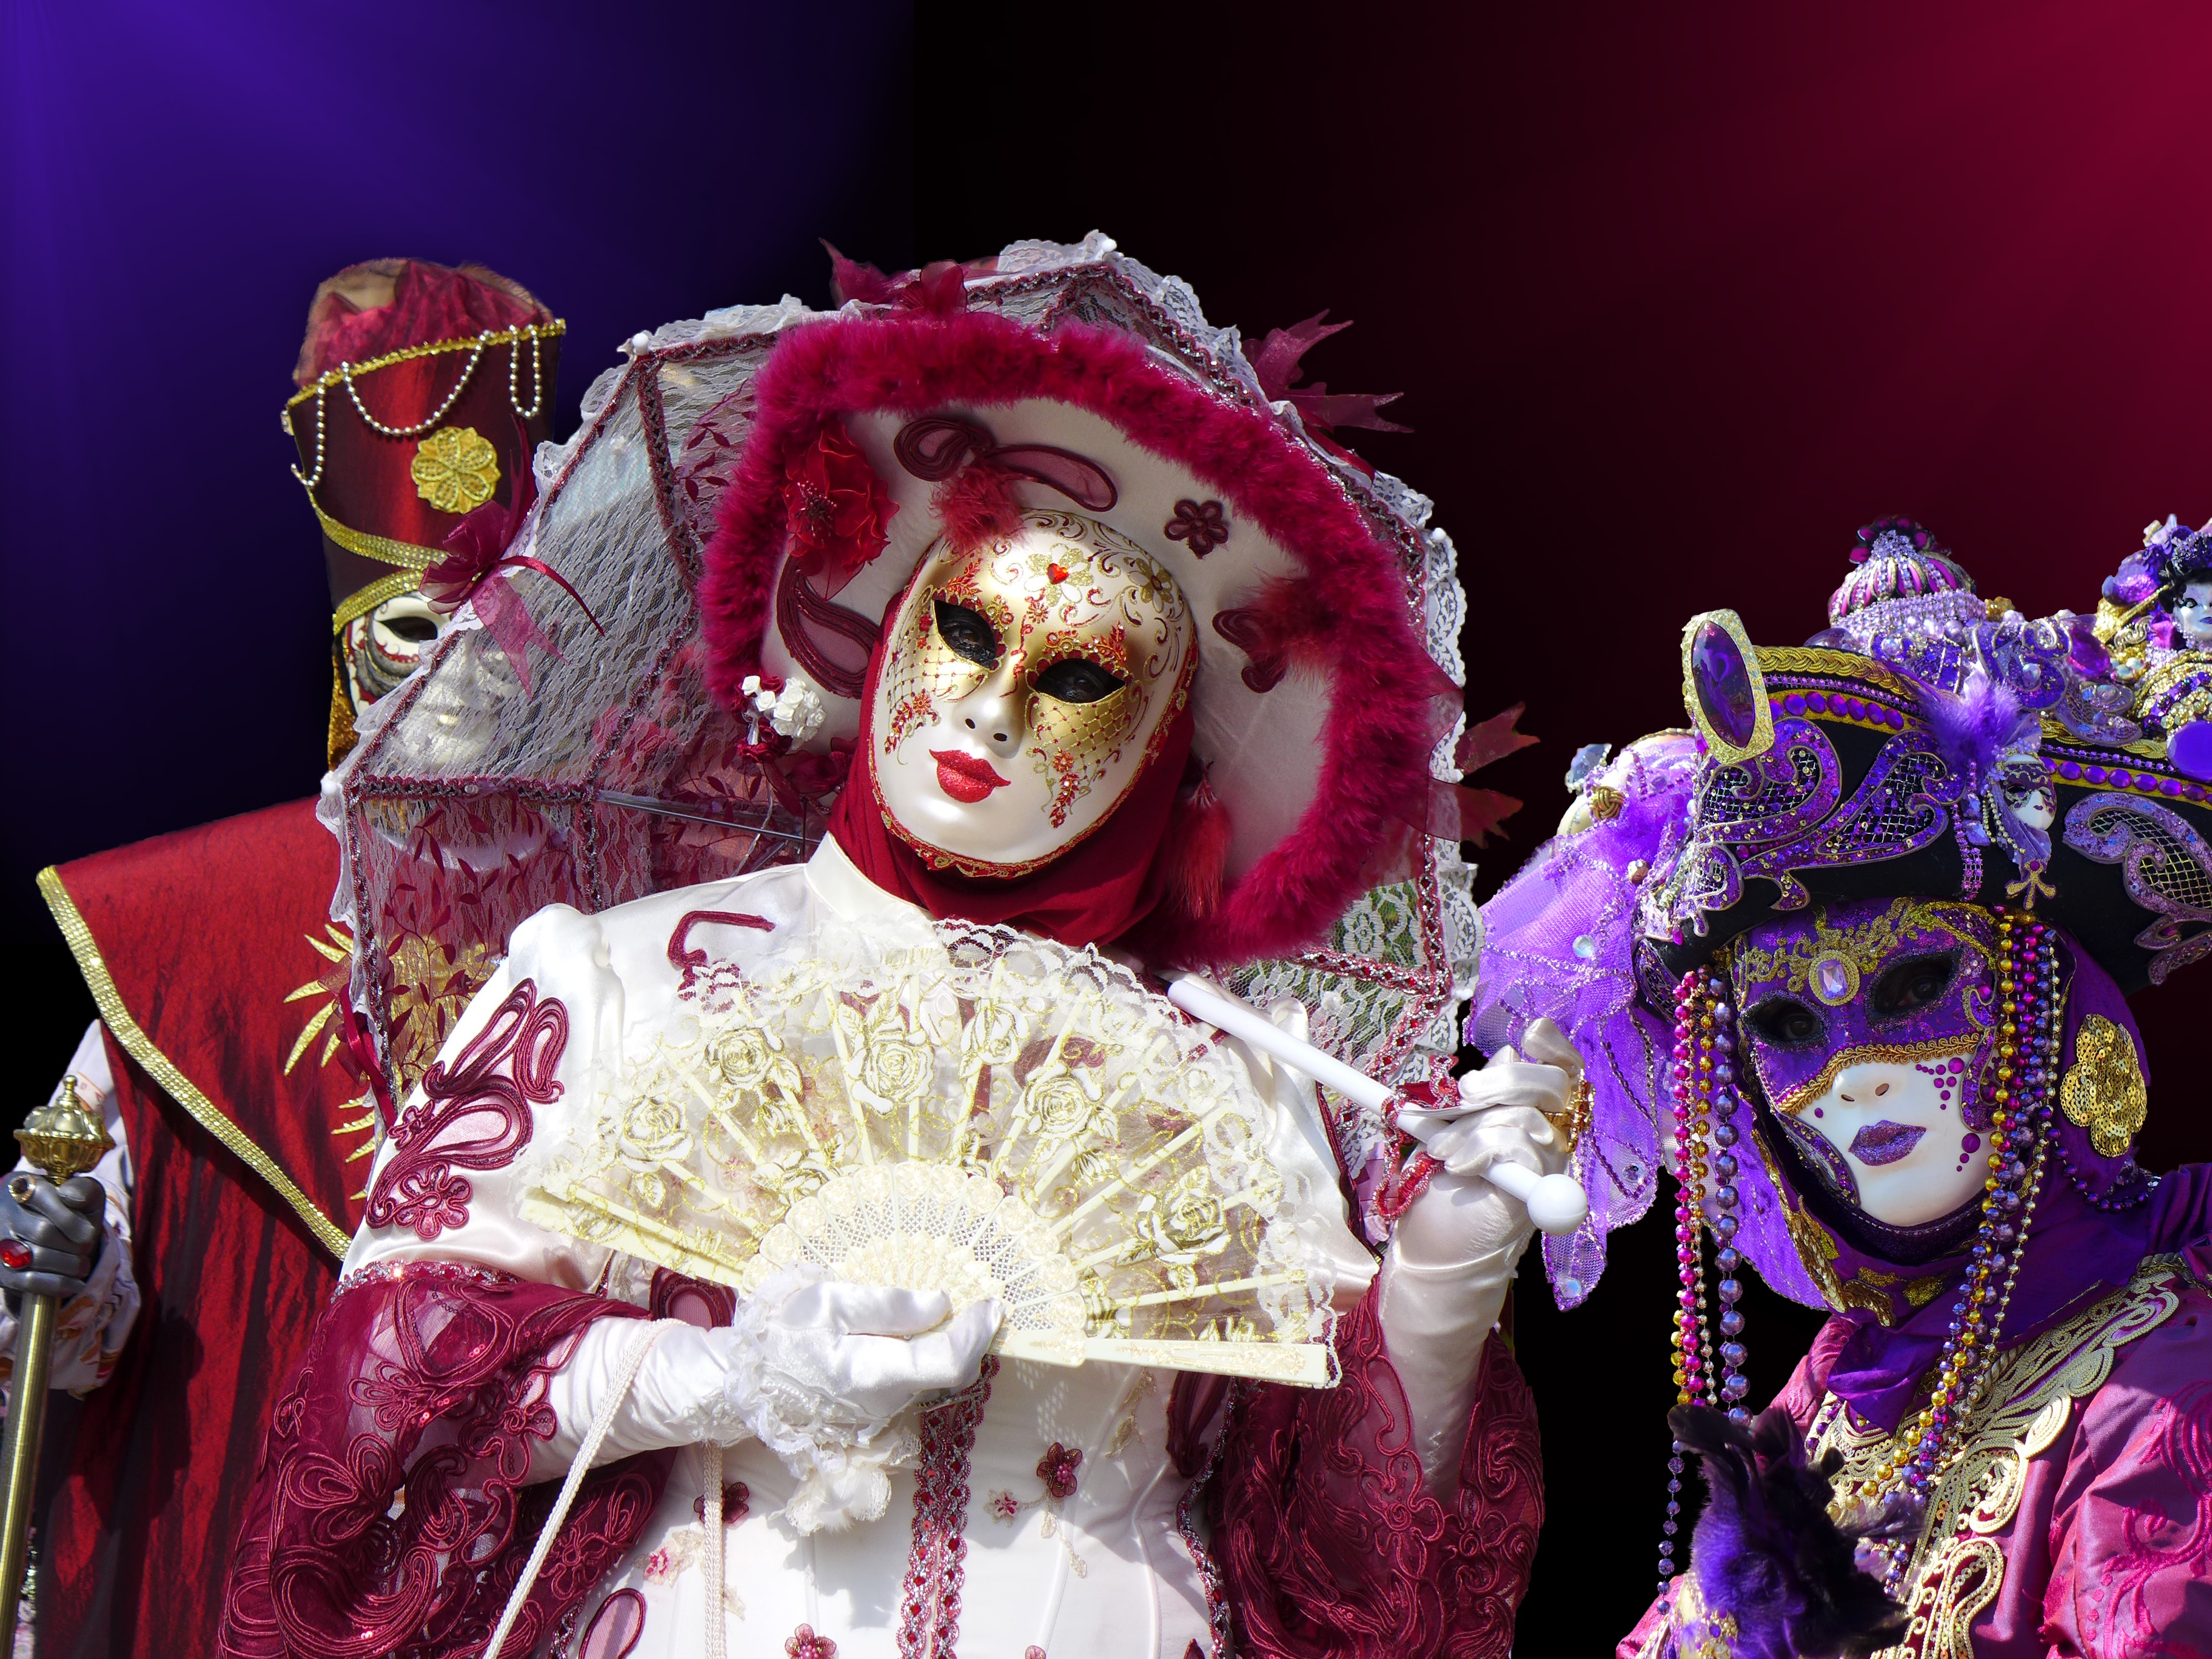
carnival, venice, festival, masks, event, tradition, costume, masque, mask of venice, carnival venice